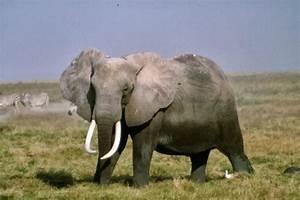
elephant